Samarinbreen

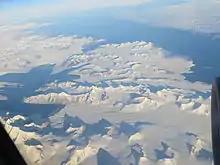
Hornsund, Samarinbreen, Olsokbreen

Samarinbreen is a glacier in Sørkapp Land at Spitsbergen, Svalbard. It has a length of , and is the northern branch of Mefonna. The glacier debouches into Samarinvågen, a southern bay of the fjord Hornsund. The glacier is named after Samarin, the name of a craftsman, fisherman and member of Arctic expeditions between 1899 and 1902.